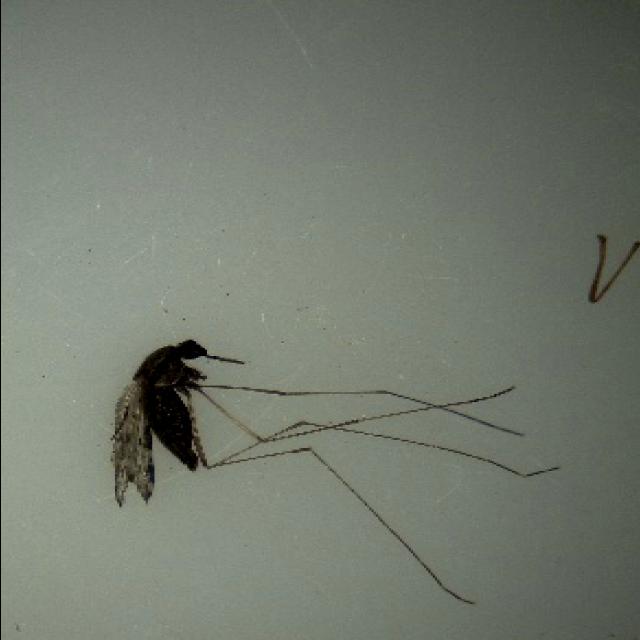
Species: anopheles_sinensis